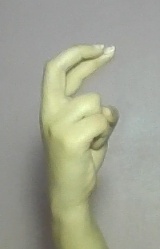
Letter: zay